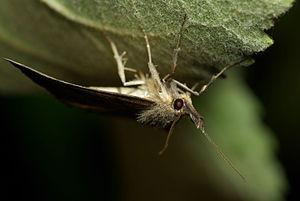
Un Laspeyria flexula photographié en chasse nocturne à St Pierre-le-Vieux en Vendée.
Laspeyria flexula, le Crochet, est une espèce nocturne d'insectes lépidoptères appartenant à la famille des Erebidae et à la sous-famille des Aventiinae.